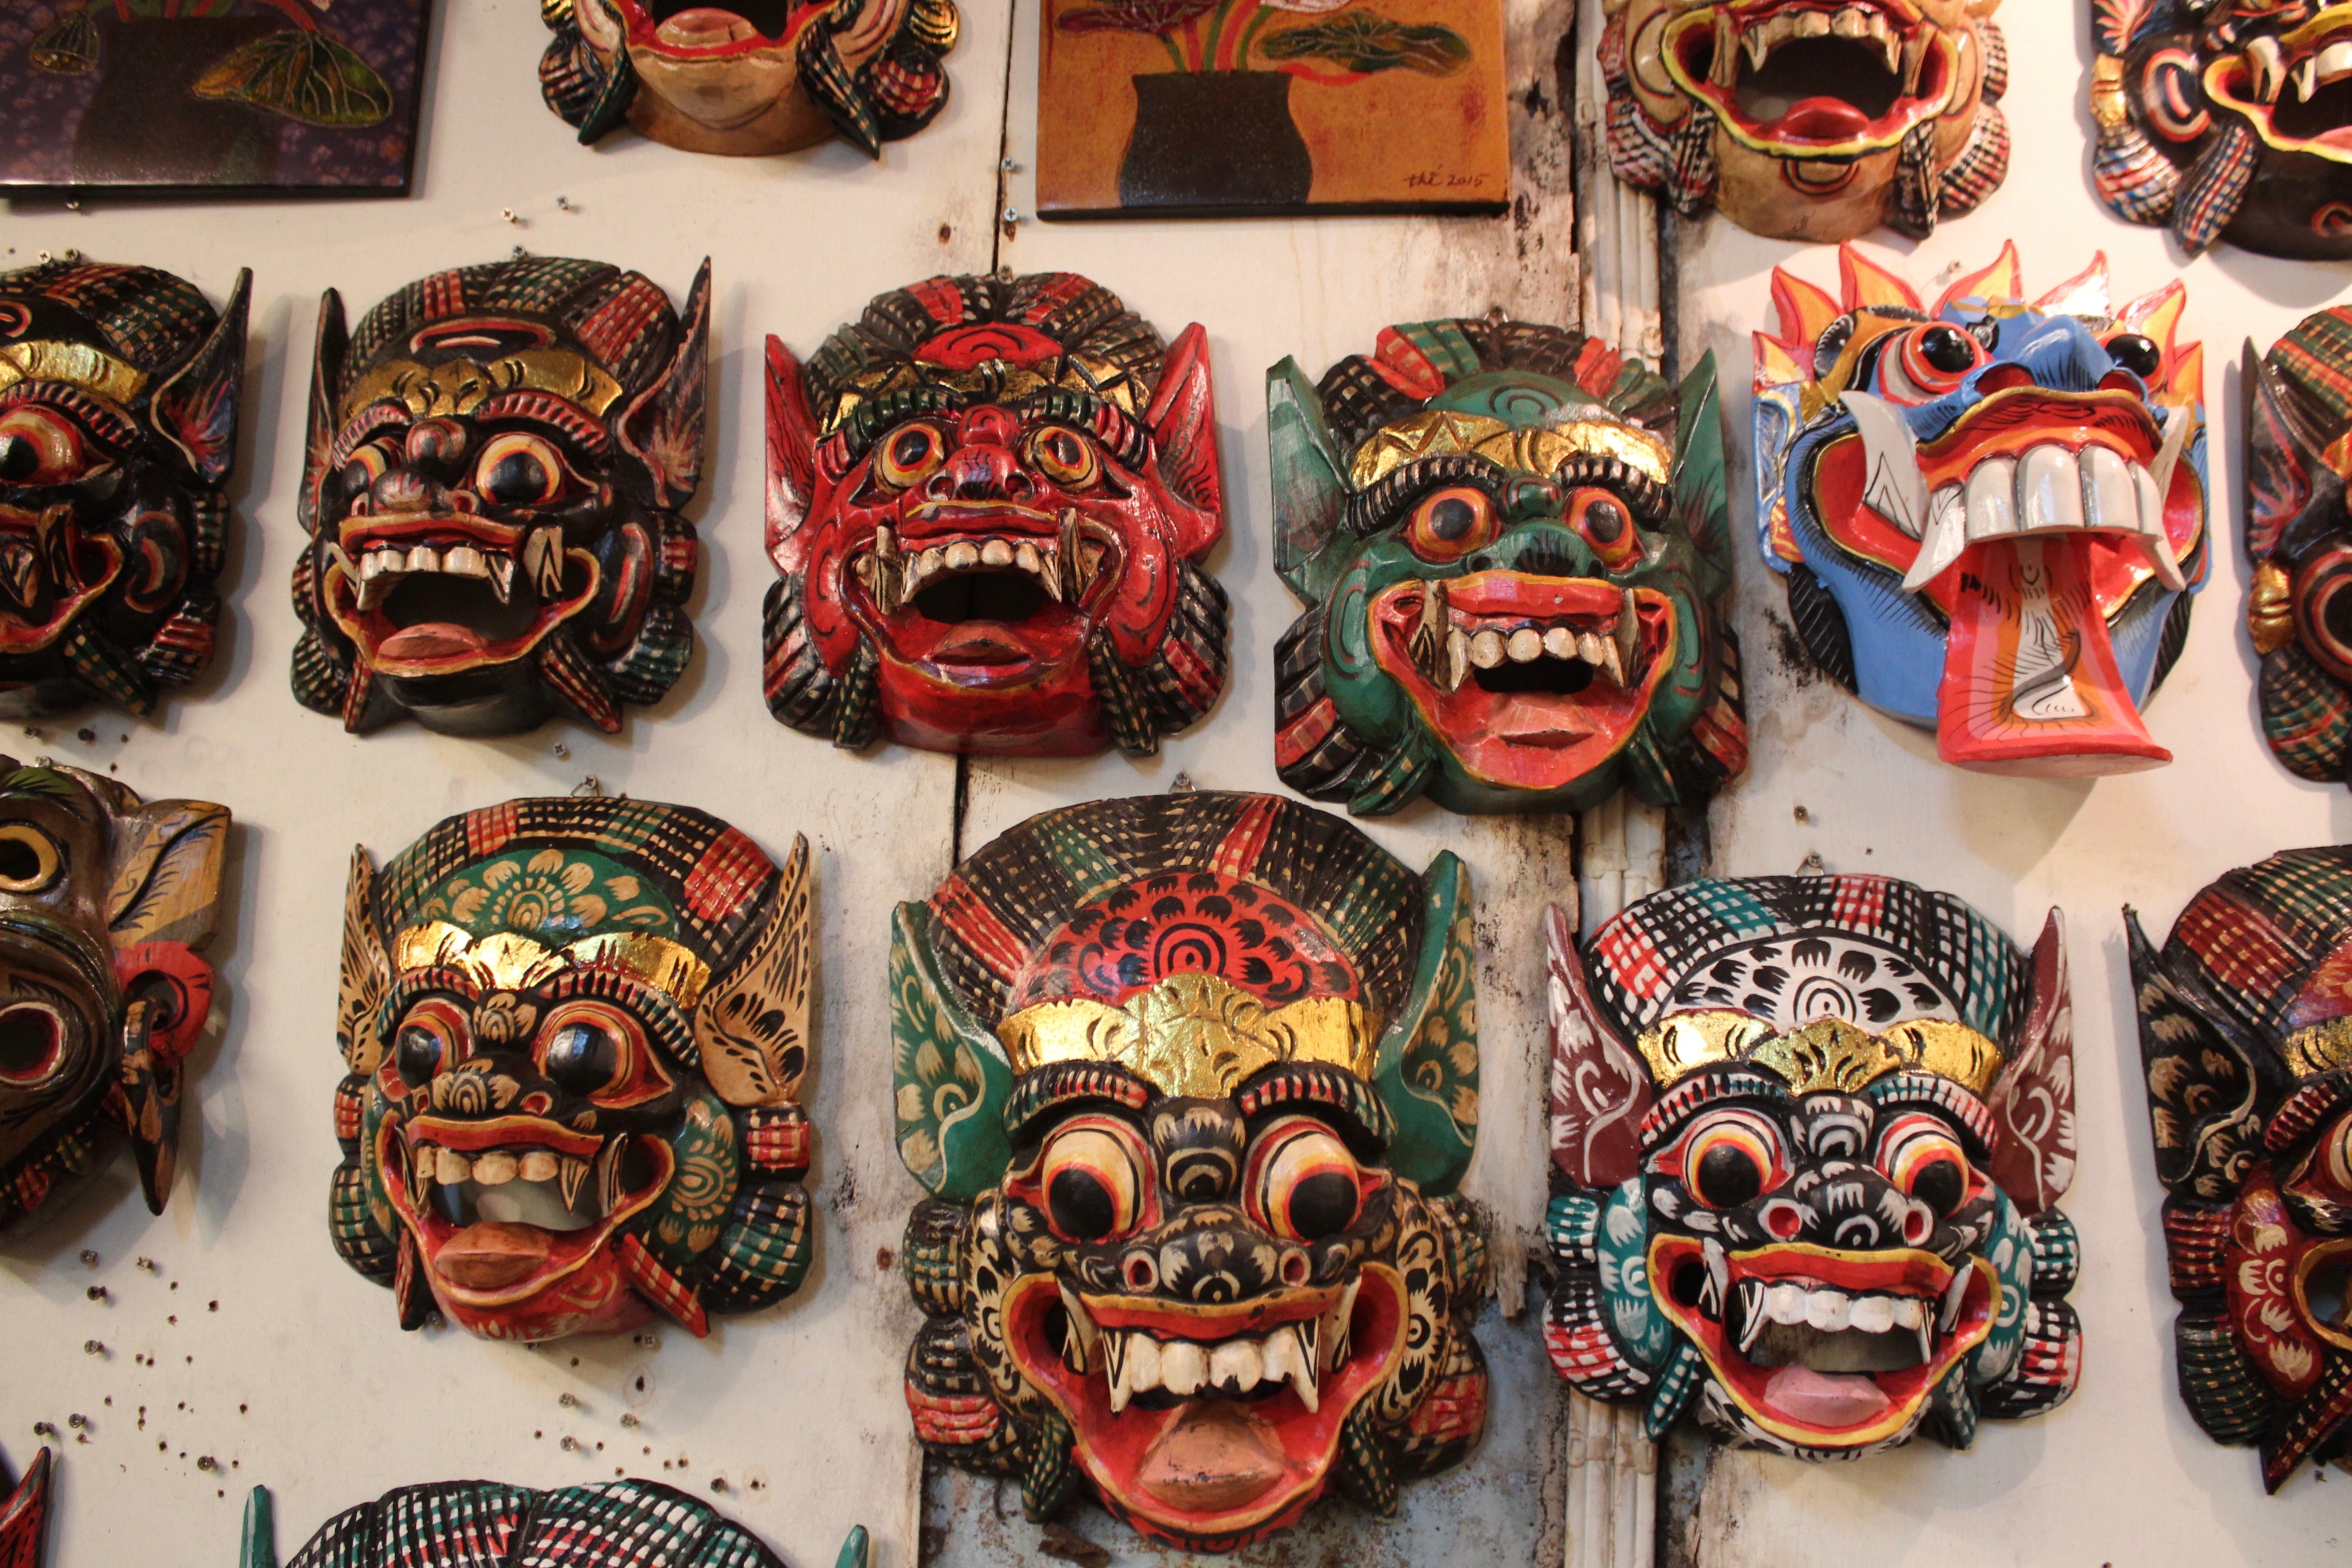
decoration, carnival, color, clothing, colorful, mask, monster, decorated, costume, fash, the witch, hockey protective equipment, goaltender mask, professional wrestling, carnival witch